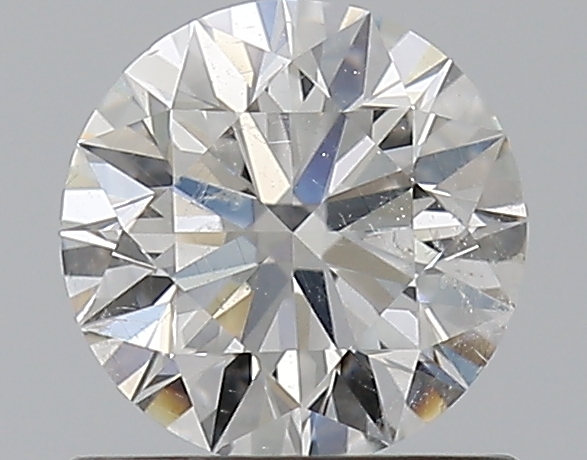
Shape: round
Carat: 0.72
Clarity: SI2
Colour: G
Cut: EX
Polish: EX
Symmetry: EX
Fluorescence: N
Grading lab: GIA
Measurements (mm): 5.71 x 5.74 x 3.57